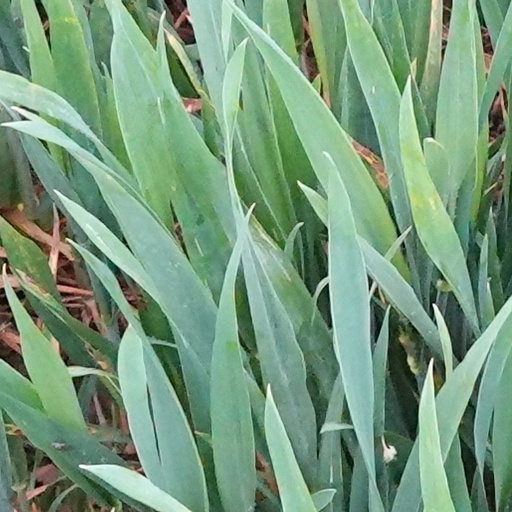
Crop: wheat